Eccentricity (behavior)

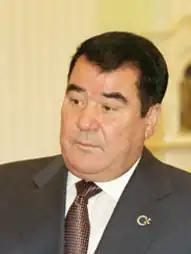
Saparmurat Niyazov, who ruled as dictator of Turkmenistan from 1991 to 2006, was known for imposing his personal eccentricities upon the country.

Eccentricity (also called quirkiness) is an unusual or odd behavior on the part of an individual. This behavior would typically be perceived as unusual or unnecessary, without being demonstrably maladaptive. Eccentricity is contrasted with normal behavior, the nearly universal means by which individuals in society solve given problems and pursue certain priorities in everyday life. People who consistently display benignly eccentric behavior are labeled as "eccentrics".